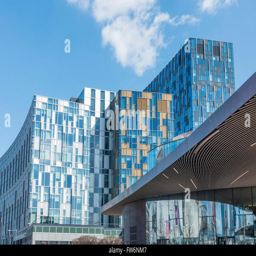
buildings on a sunny day in spring